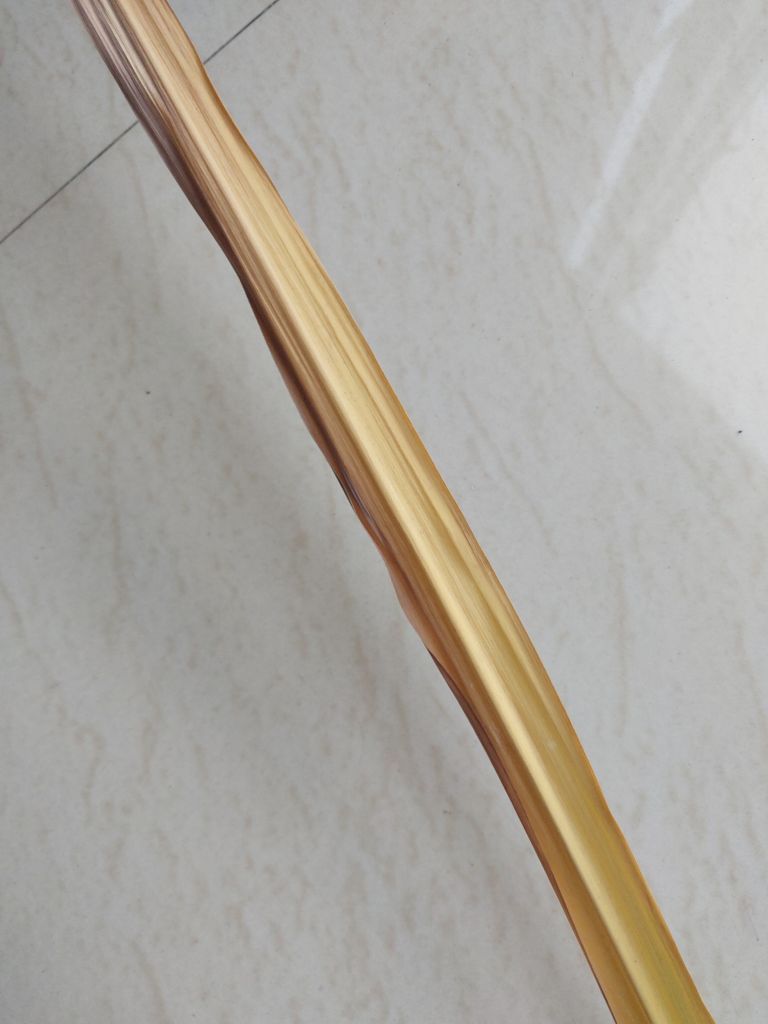
Label: Yellow Leaf